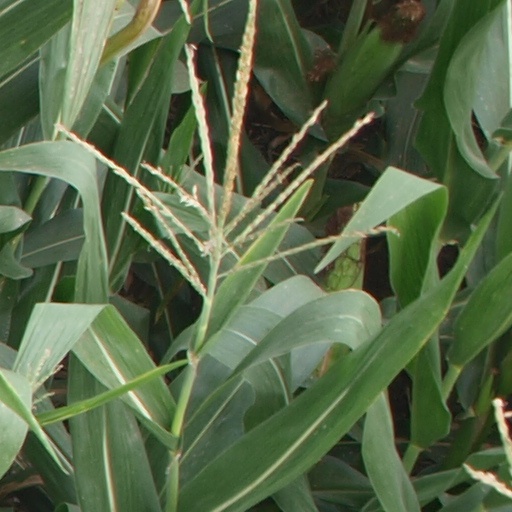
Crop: maize; corn